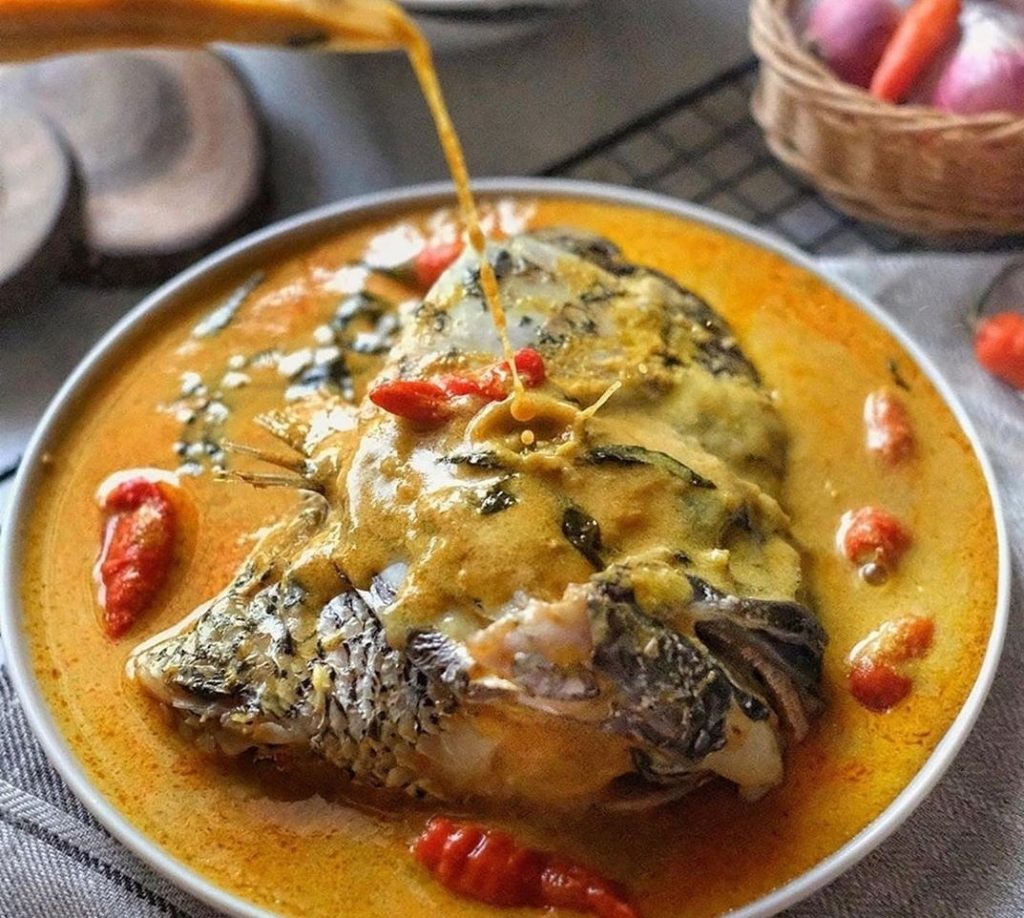
Label: gulai_ikan